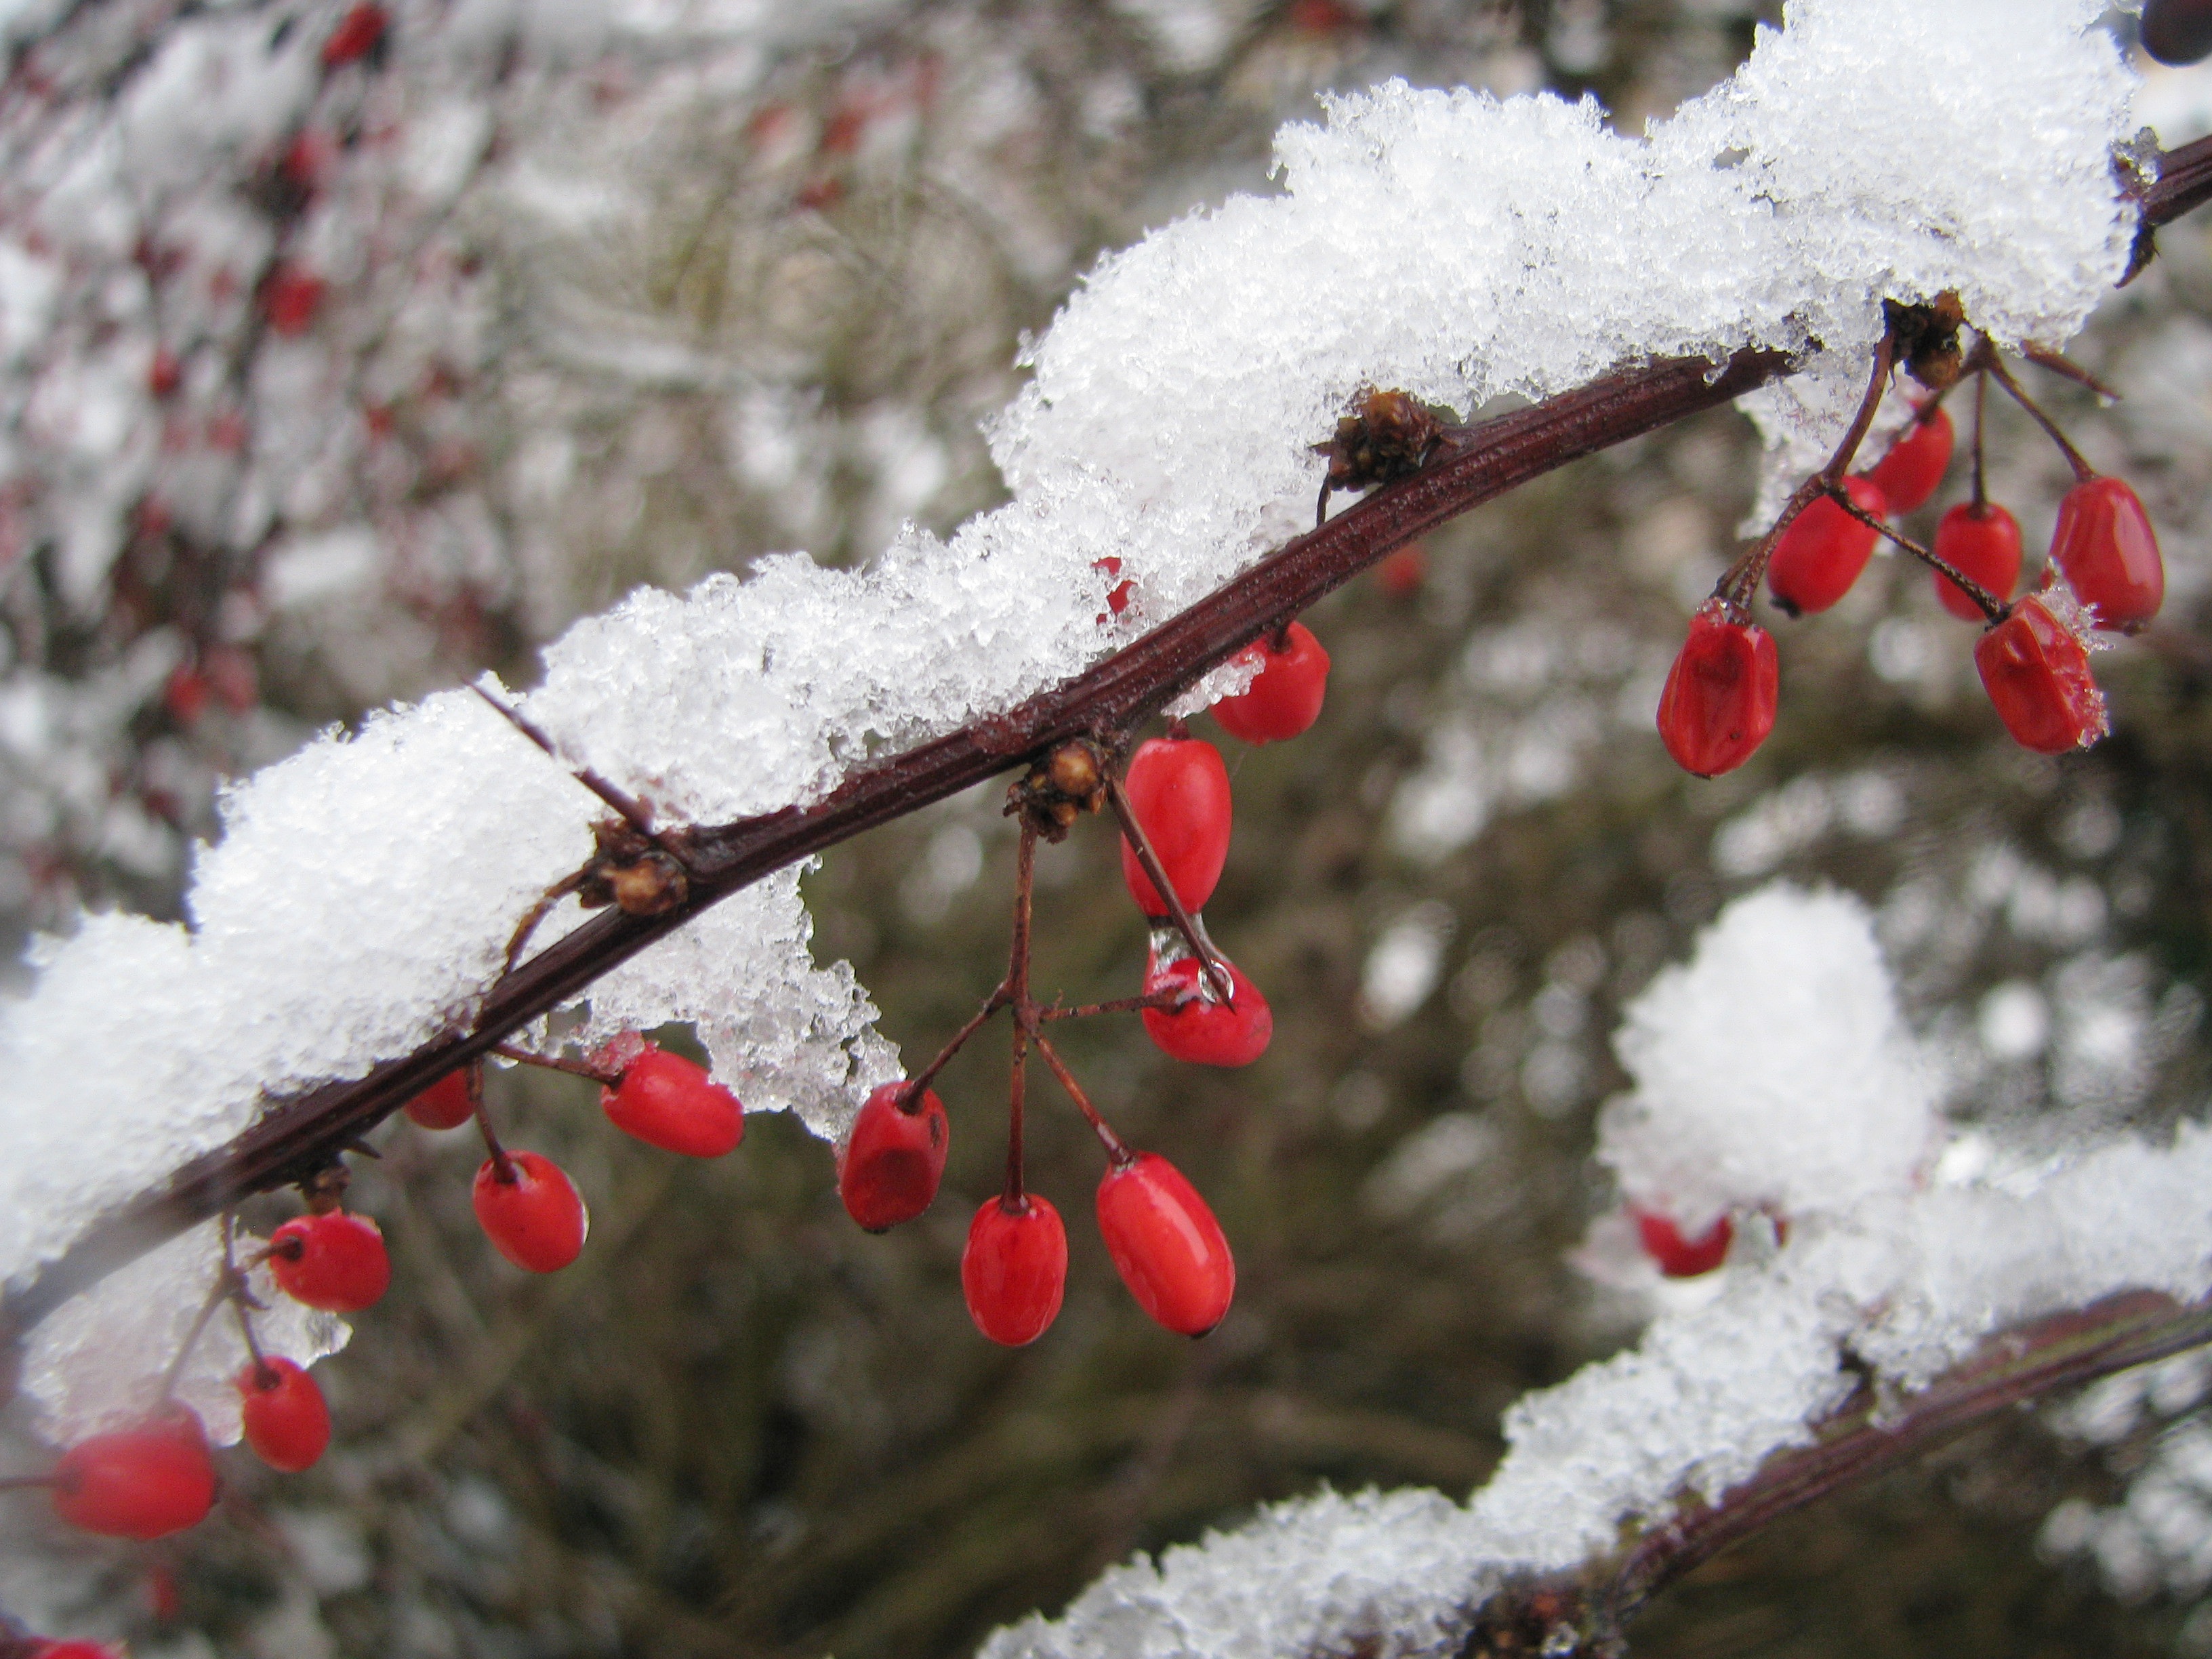
tree, nature, branch, blossom, snow, winter, plant, white, flower, frost, bush, spring, red, produce, macro, weather, close, season, twig, berries, shrub, thorns, wintry, freezing, woody plant